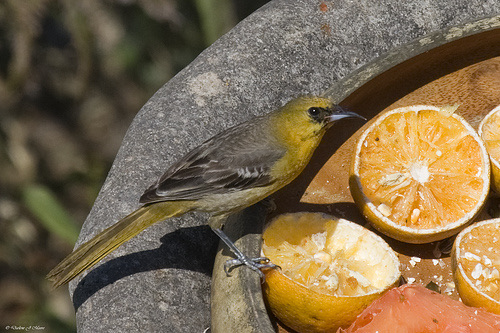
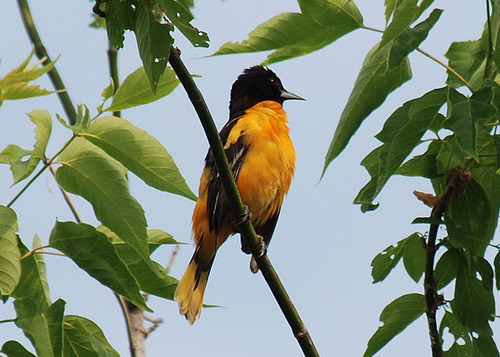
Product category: misc
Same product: yes